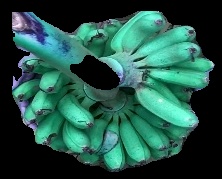
Variety: rasbale
Grade: grade1